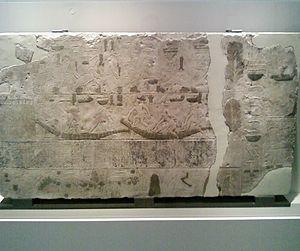
Relief du temple solaire de Niouserrê à Abou Ghorab - 5e dynastie égyptienne
Le Passeur est une des nombreuses thématiques de la littérature funéraire de l'Égypte antique. Le passeur et son bac apparaissent d'abord dans les Textes des pyramides. Ses apparitions s'enrichissent et se développent ensuite dans les Textes des sarcophages puis dans les exemplaires du Livre des Morts. Dans tous ces textes, le passeur est un dieu assoupi et un marinier d'eau douce. Le défunt, roi ou particulier, se présente devant cette divinité pour lui demander de lui faire franchir un cours d'eau et de l'amener dans un lieu paradisiaque. Cette notion de traversée est évidemment inspirée de la géographie de l'Égypte antique ; le pays étant traversé du sud au nord par le Nil. En l'absence de tout pont, le bac est de fait le seul moyen de gagner la rive d'en face. Le passeur, métier très fréquent en Égypte ancienne, n'a pas manqué de créer tout un imaginaire mythologique et éthique.
Le temple solaire d'Abou Ghorab est un temple solaire situé à Abou Ghorab, en Basse-Égypte, au sud-ouest du Caire, sur la rive ouest du Nil à la lisière du désert occidental, au nord d'Abousir. Il fait partie de la vaste nécropole memphite où les rois de la Vᵉ dynastie se firent bâtir des temples solaires. Ce temple solaire, cinquième à être construit selon les sources, a été bâti sous le règne de Niouserrê.